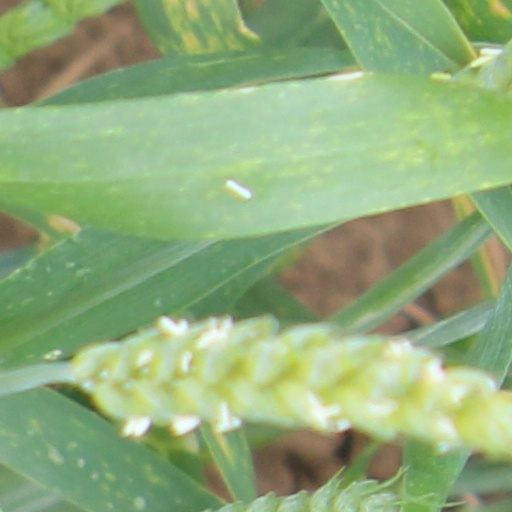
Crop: wheat